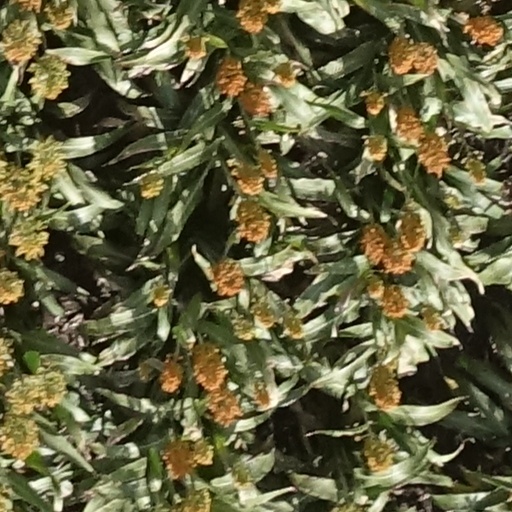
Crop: sorghum